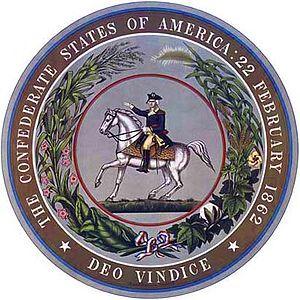
Le Sceau Confédéré était le sceau des États confédérés d'Amérique.